Darrell Williams (American football)

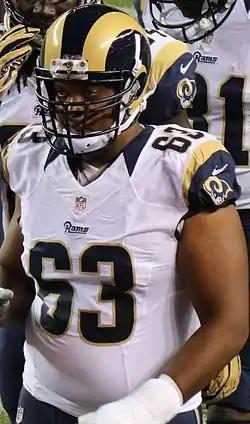
Williams in 2016

Darrell Williams (born August 3, 1993) is a former American football offensive tackle. He played college football at South Florida. He signed with the St. Louis Rams as an undrafted free agent in 2015.